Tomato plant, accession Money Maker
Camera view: horizontal (90 deg, fisheye); turntable rotation: 60 degrees
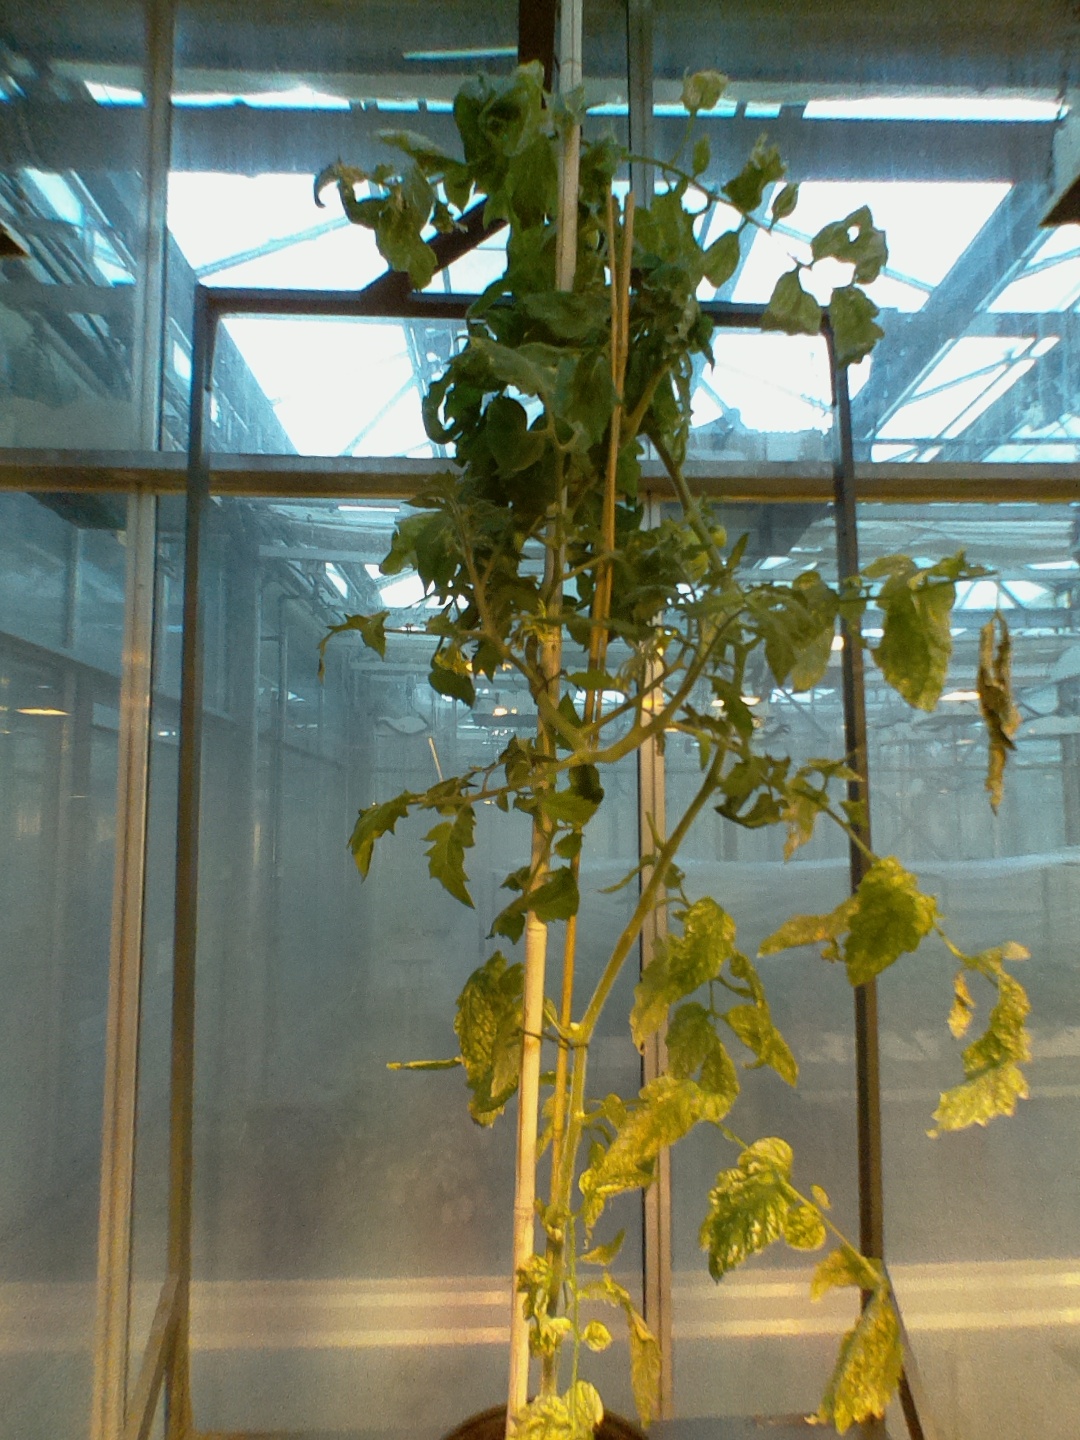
BBCH growth stage 79: 90% -100% of final fruit size